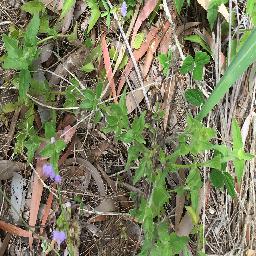
Label: siam_weed